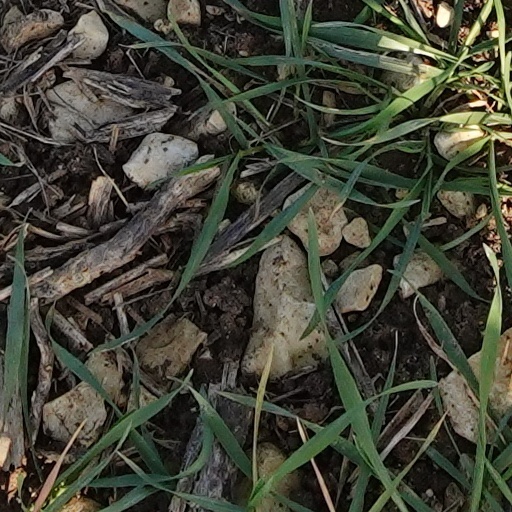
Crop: wheat